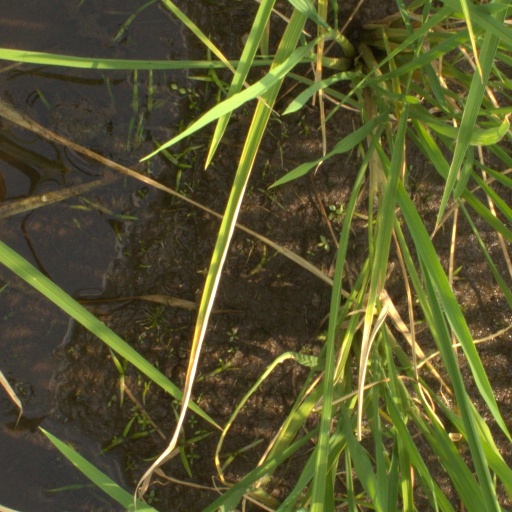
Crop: rice